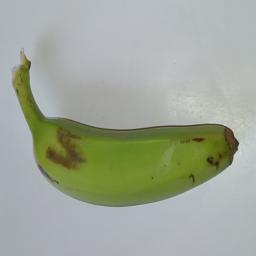
Banana variety: Champa Kola